Kovachevitsa

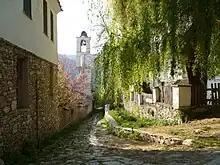

St. Nicholas' church was built in 1847 and a bell-tower was built in 1900. The church has been designated as a national cultural monument.